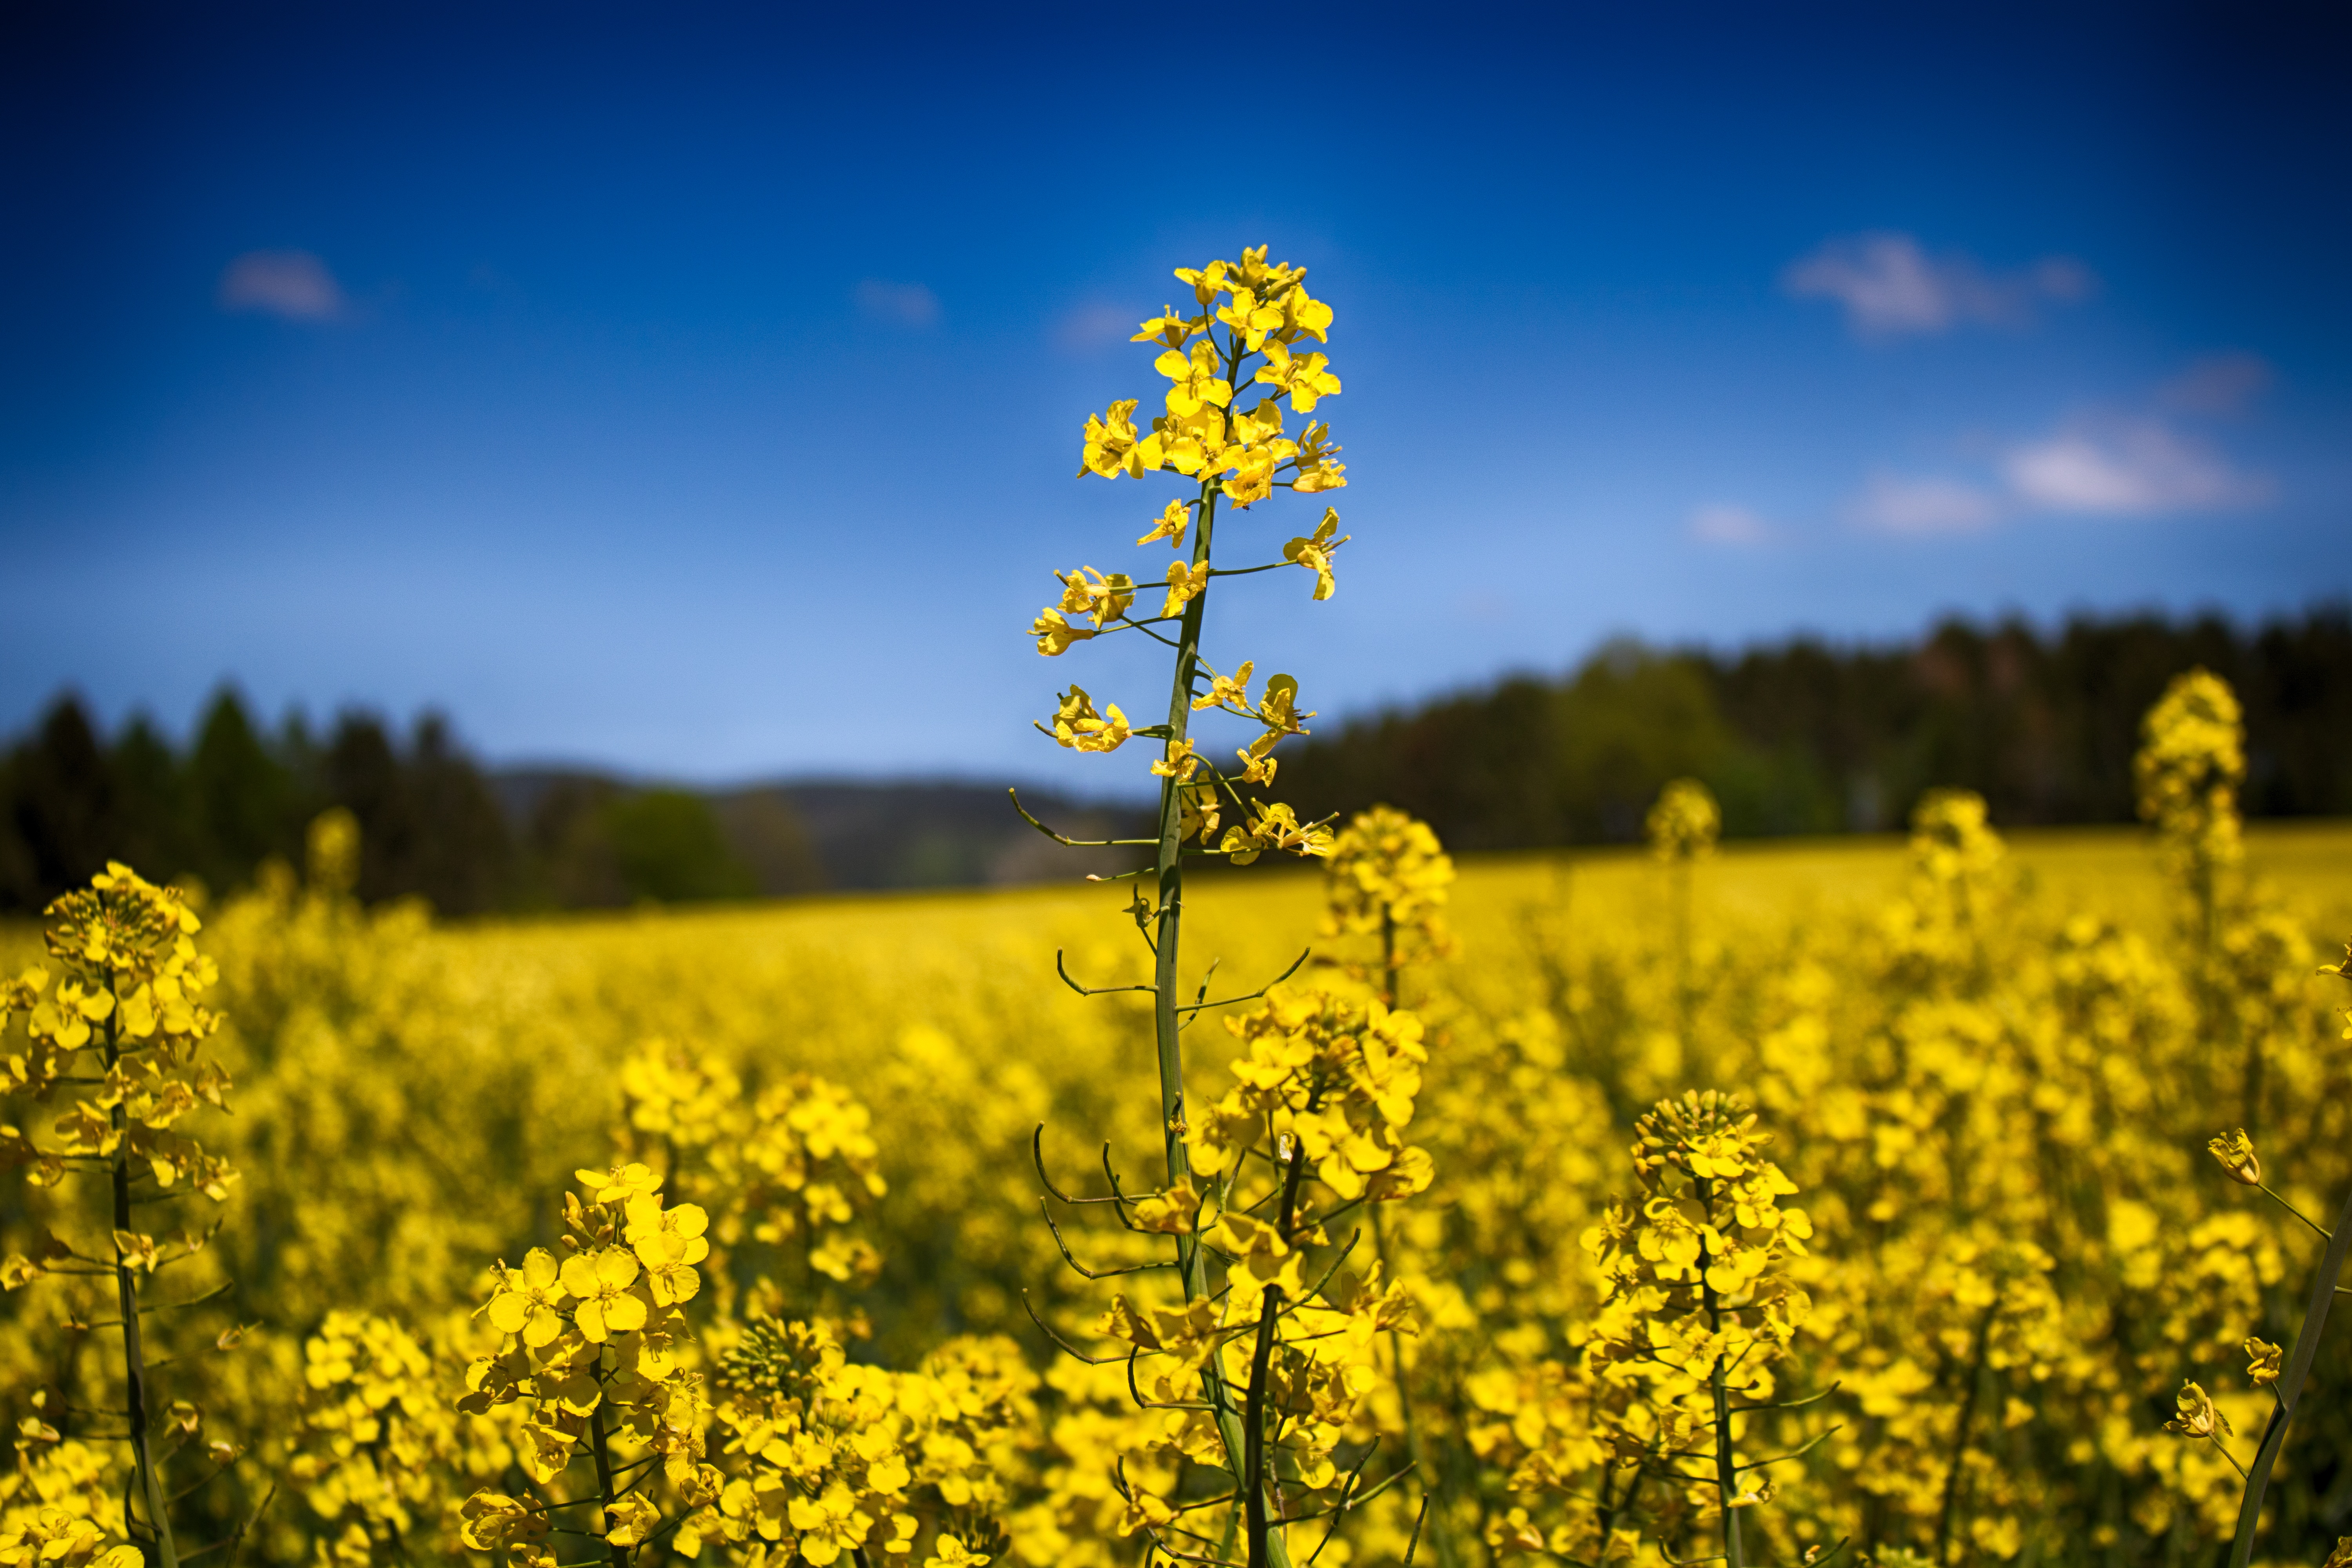
nature, plant, sky, field, meadow, prairie, sunlight, flower, food, produce, vegetable, crop, yellow, agriculture, rapeseed, plants, wildflower, sunny, springtime, canola, yellow flowers, brassica, rural area, flowering plant, grass family, land plant, mustard plant, mustard and cabbage family